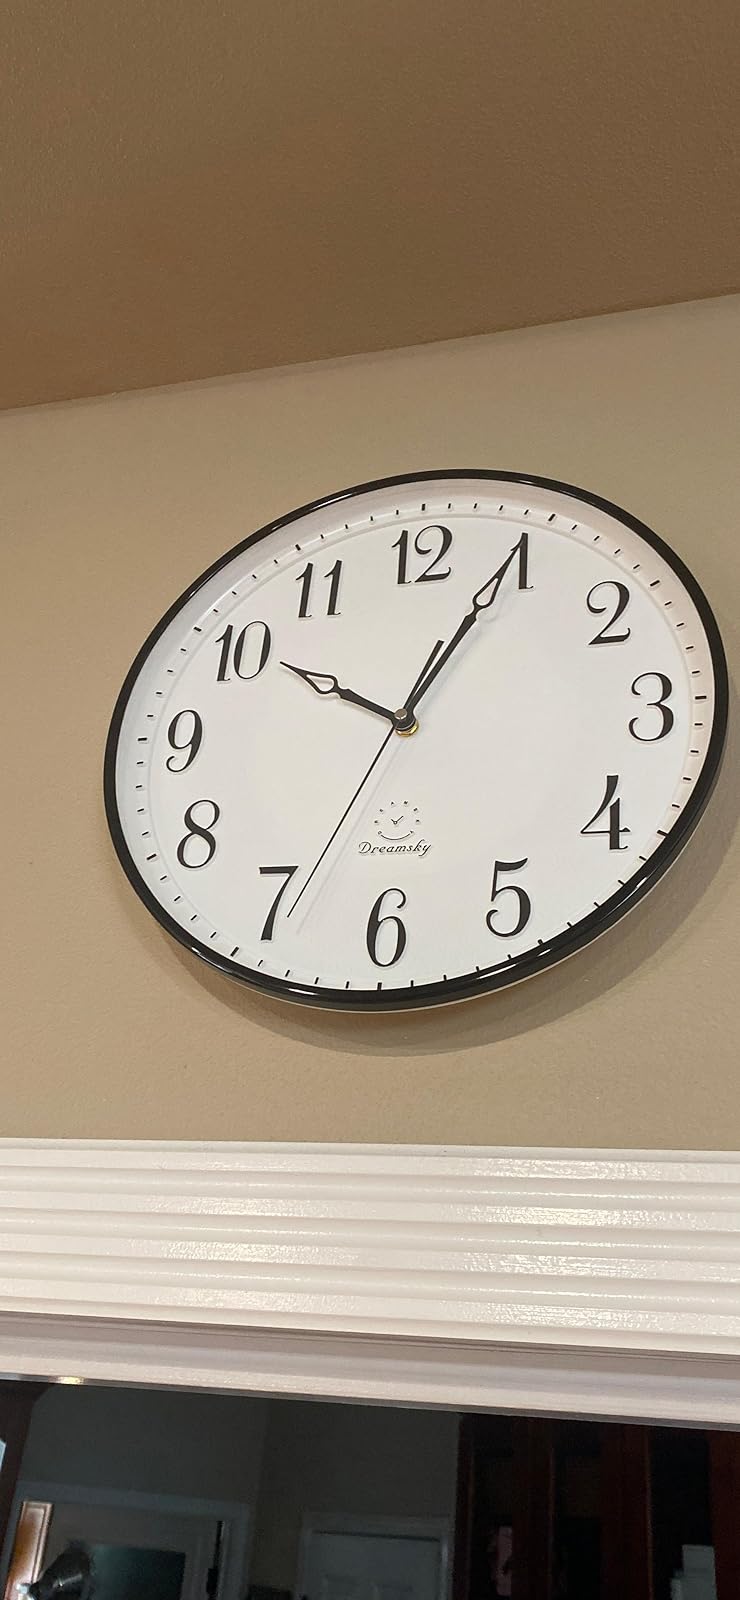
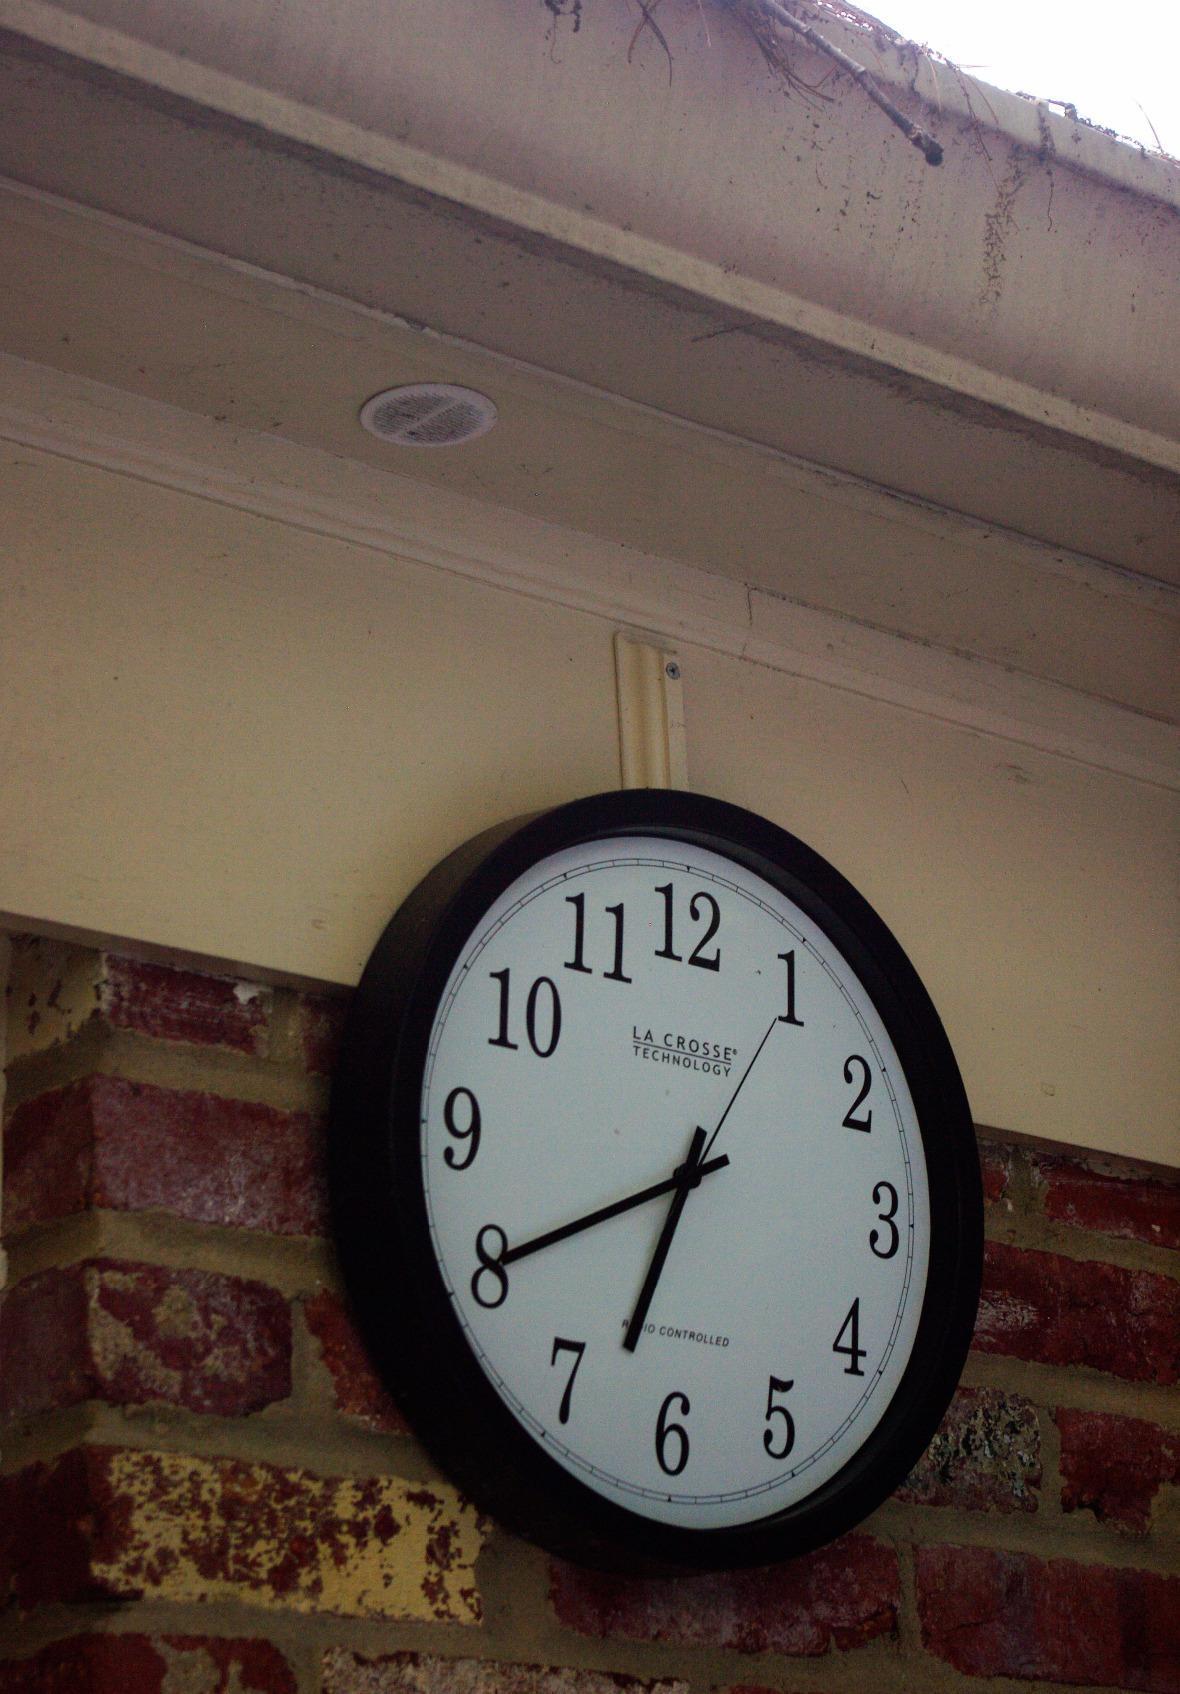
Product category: clock
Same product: no